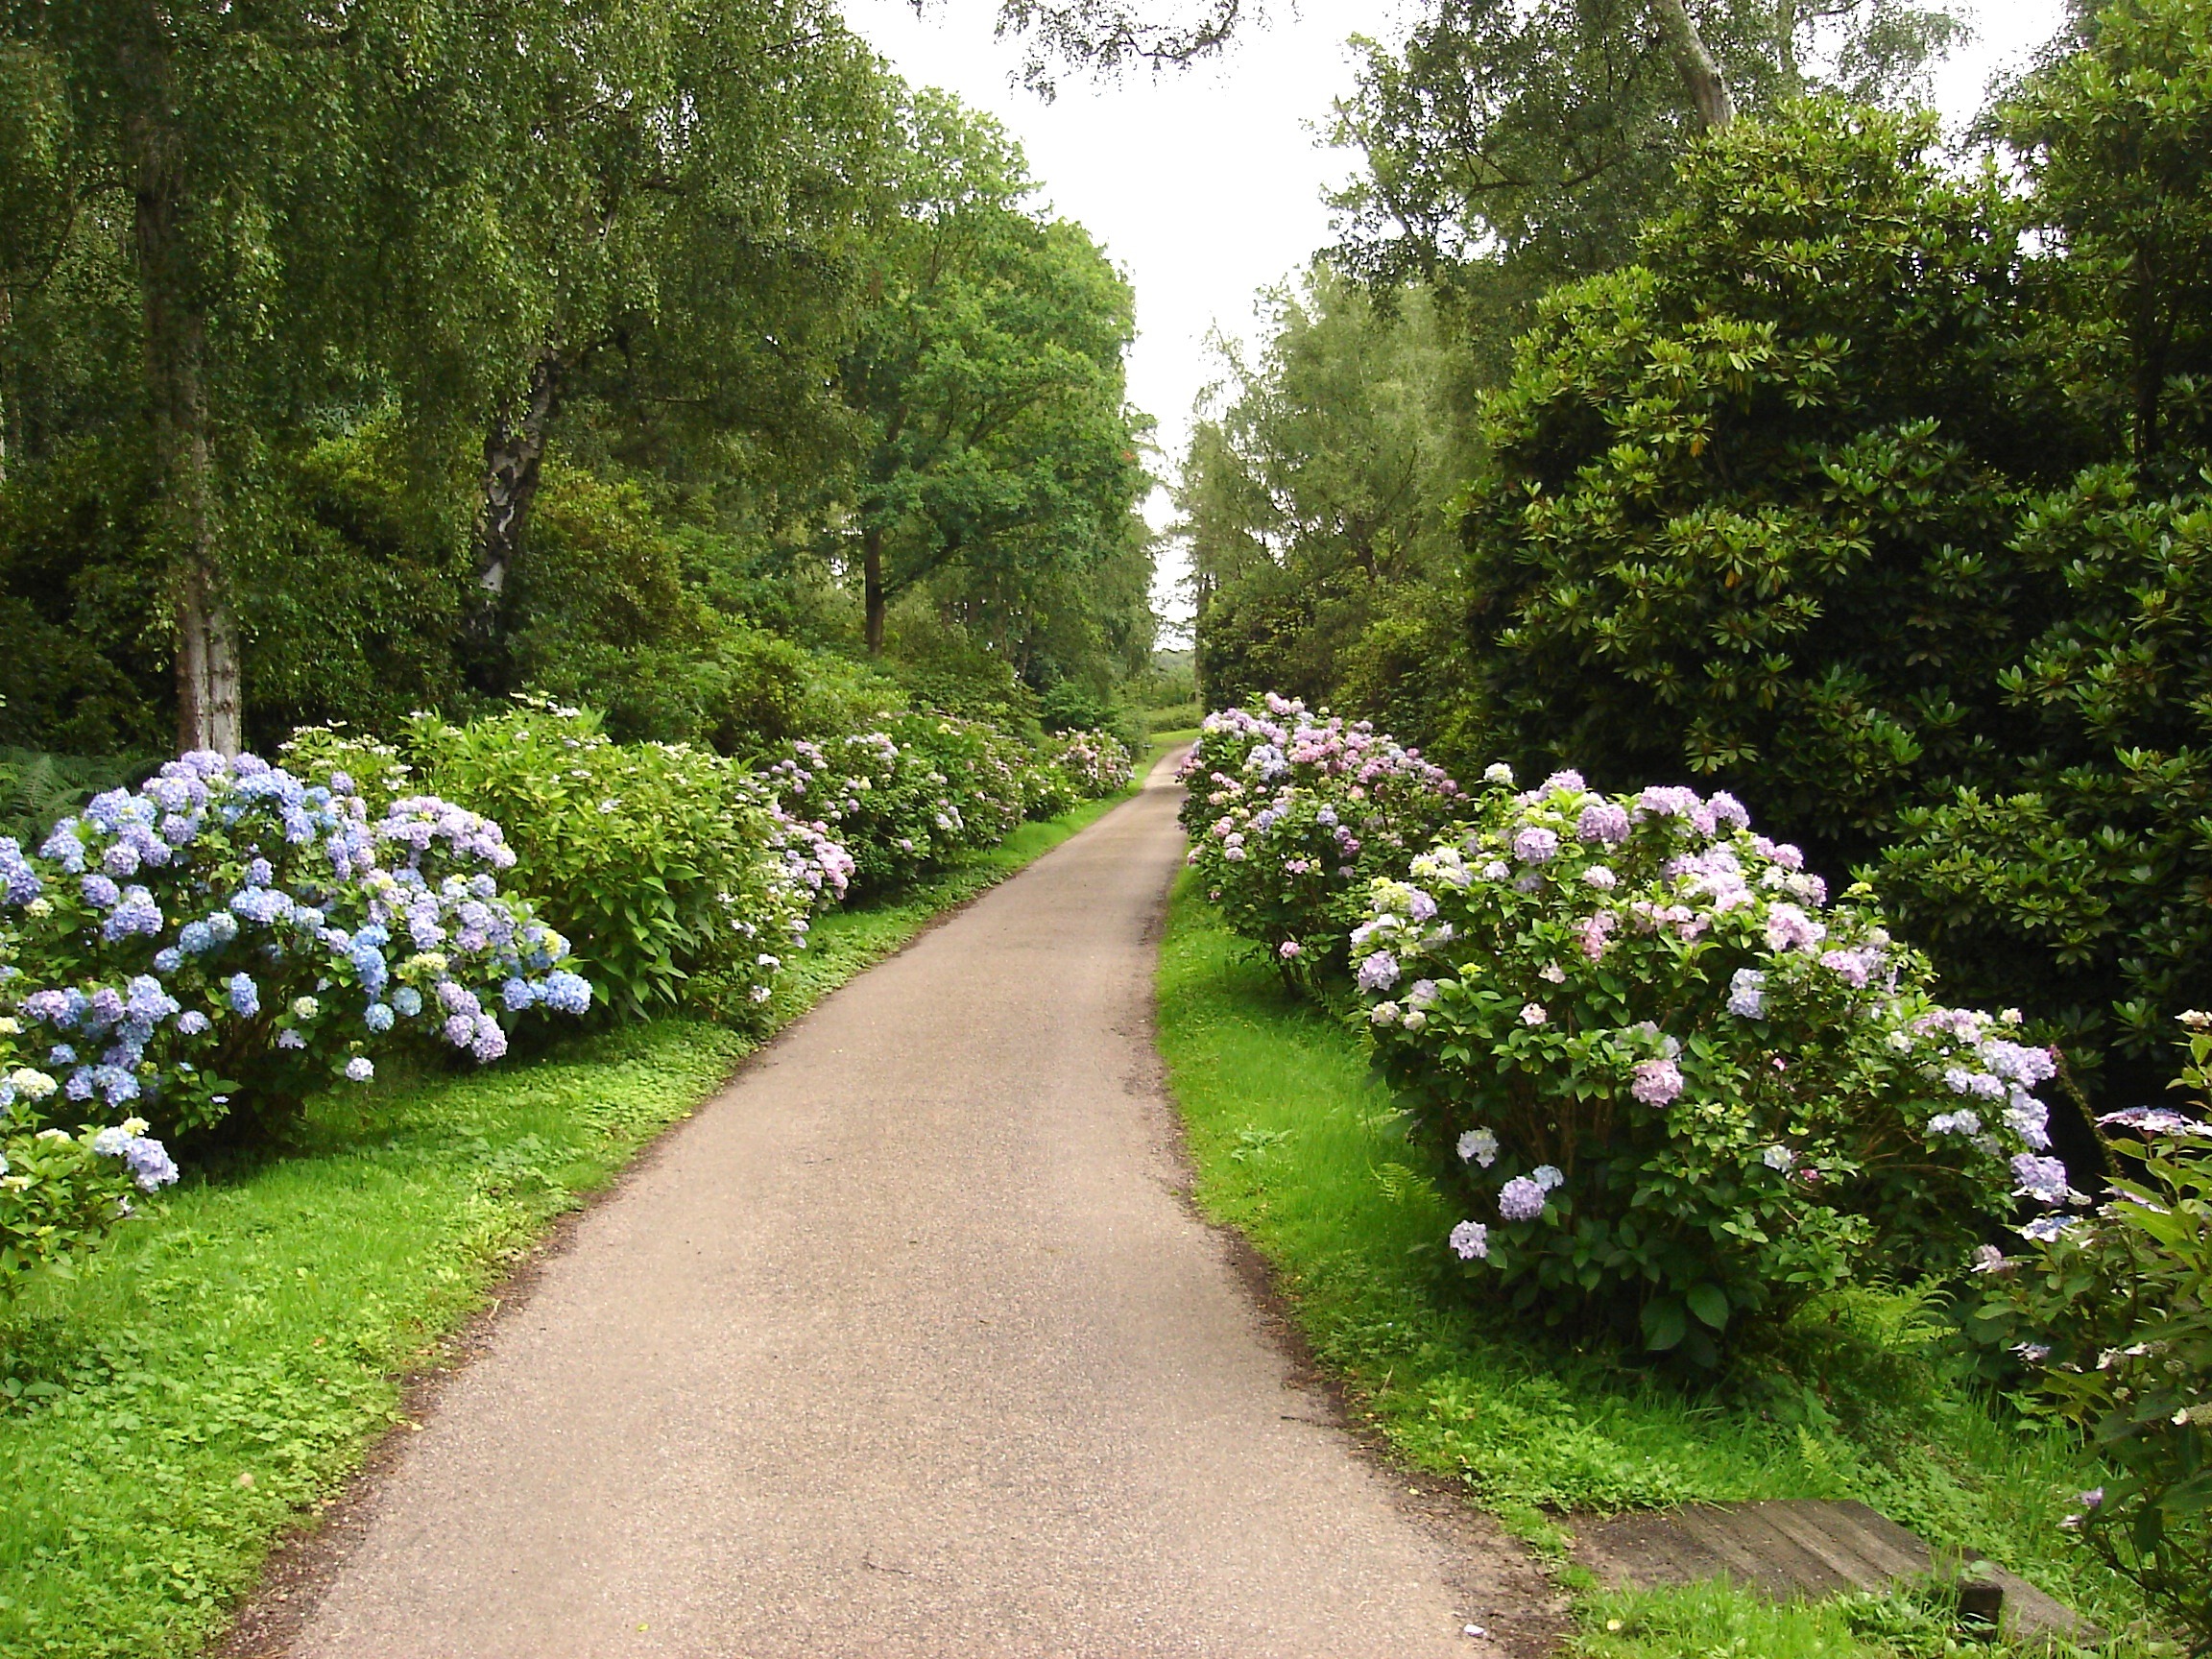
nature, path, blossom, plant, lawn, flower, botany, garden, lane, flora, plants, flowers, trees, england, outside, shrub, botanical garden, woodland, yard, norfolk, hedge, hydrangeas, flowering plant, land plant, great britian